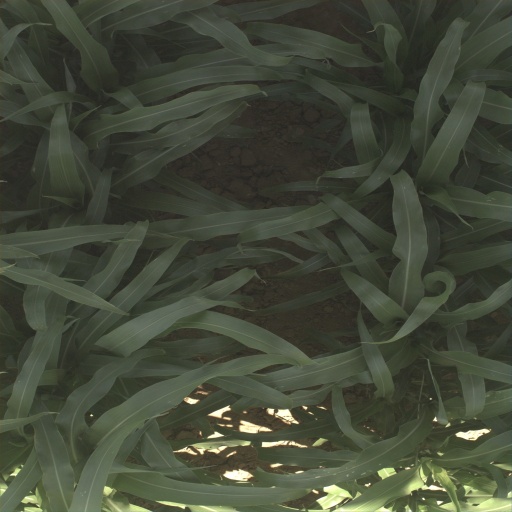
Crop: sorghum